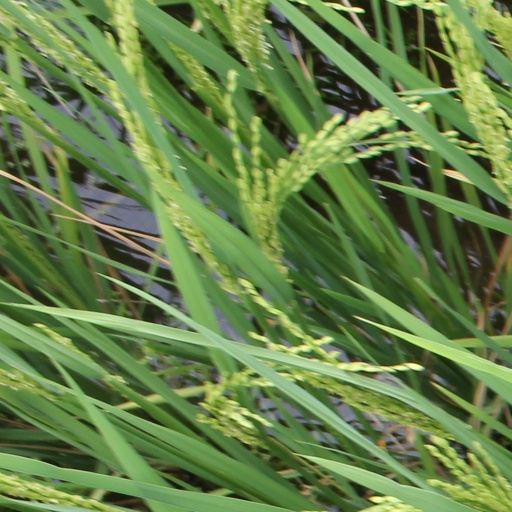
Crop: rice